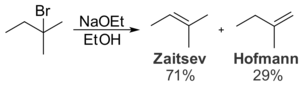
La règle de Zaïtsev est une règle empirique pour prédire le ou les alcène produit majoritairement dans une réaction d'élimination. À l’université de Kazan, le chimiste russe Alexandr Zaïtsev a étudié diverses réactions d’élimination et a observé une tendance générale dans les alcènes obtenus. À partir de cette tendance, Zaïtsev a déduit que : « l'alcène formé en plus grande quantité est celui qui correspond à l'élimination d'un atome d'hydrogène porté par l'atome de carbone ayant le moins d'atomes d'hydrogène. » Par exemple, lorsque le 2-iodobutane est traité avec de l'hydroxyde de potassium alcoolique, le but-2-ène est le produit majoritaire et le but-1-ène est le produit minoritaire.